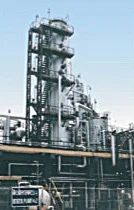
Label: Chemical_Plant_Equipment